Jake Clarke-Salter

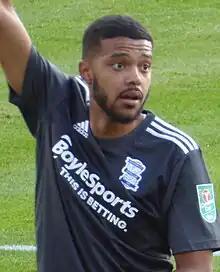
Clarke-Salter with Birmingham City in 2019

Jake-Liam Clarke-Salter (born 22 September 1997) is an English professional footballer who plays as a defender for club Queens Park Rangers. Whilst at Chelsea, he spent time on loan at Coventry City, Bristol Rovers, Sunderland, Vitesse and had two spells with Birmingham City. Internationally, he has represented England up to under-21 level.